Stone stele records of imperial examinations of the Lê and Mạc dynasties

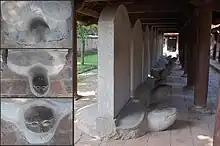
Different types of turtles of the collection.

Stone stele records of imperial examinations of the Lê and Mạc dynasties is a collection of 82 stone stelae that contain the names and related information of doctoral laureates who passed the imperial examinations during the reign of the Lê and Mạc dynasties from 1442 to 1779. Preserved in good condition in the Temple of Literature of Hanoi, Vietnam, the collection became an inscription of the UNESCO's Memory of the World Programme on March 9, 2010.